History of the Dominican Republic

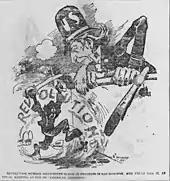
Cartoon about constant revolutions in the Dominican Republic

During this period in time, the Spanish crown wielded little to no influence in the colony of Santo Domingo. Some wealthy cattle ranchers had become leaders, and sought to bring control and order in the southeast of the colony where the "law of machete" ruled the land. On December 1, 1821, the former Captain general in charge of the colony, José Núñez de Cáceres, influenced by all the Revolutions that were going on around him, finally decided to overthrow the Spanish government and proclaimed the independence of "Spanish Haiti".